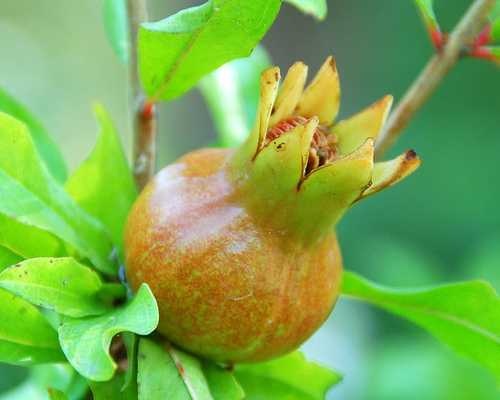
Label: Pomegranate